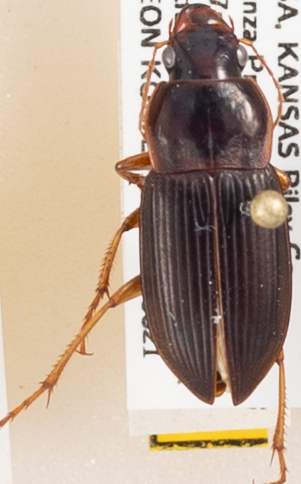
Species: Harpalus pensylvanicus
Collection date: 2018-06-21 04:00:00
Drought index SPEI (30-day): -2.09
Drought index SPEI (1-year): -1.526
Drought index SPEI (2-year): -0.84